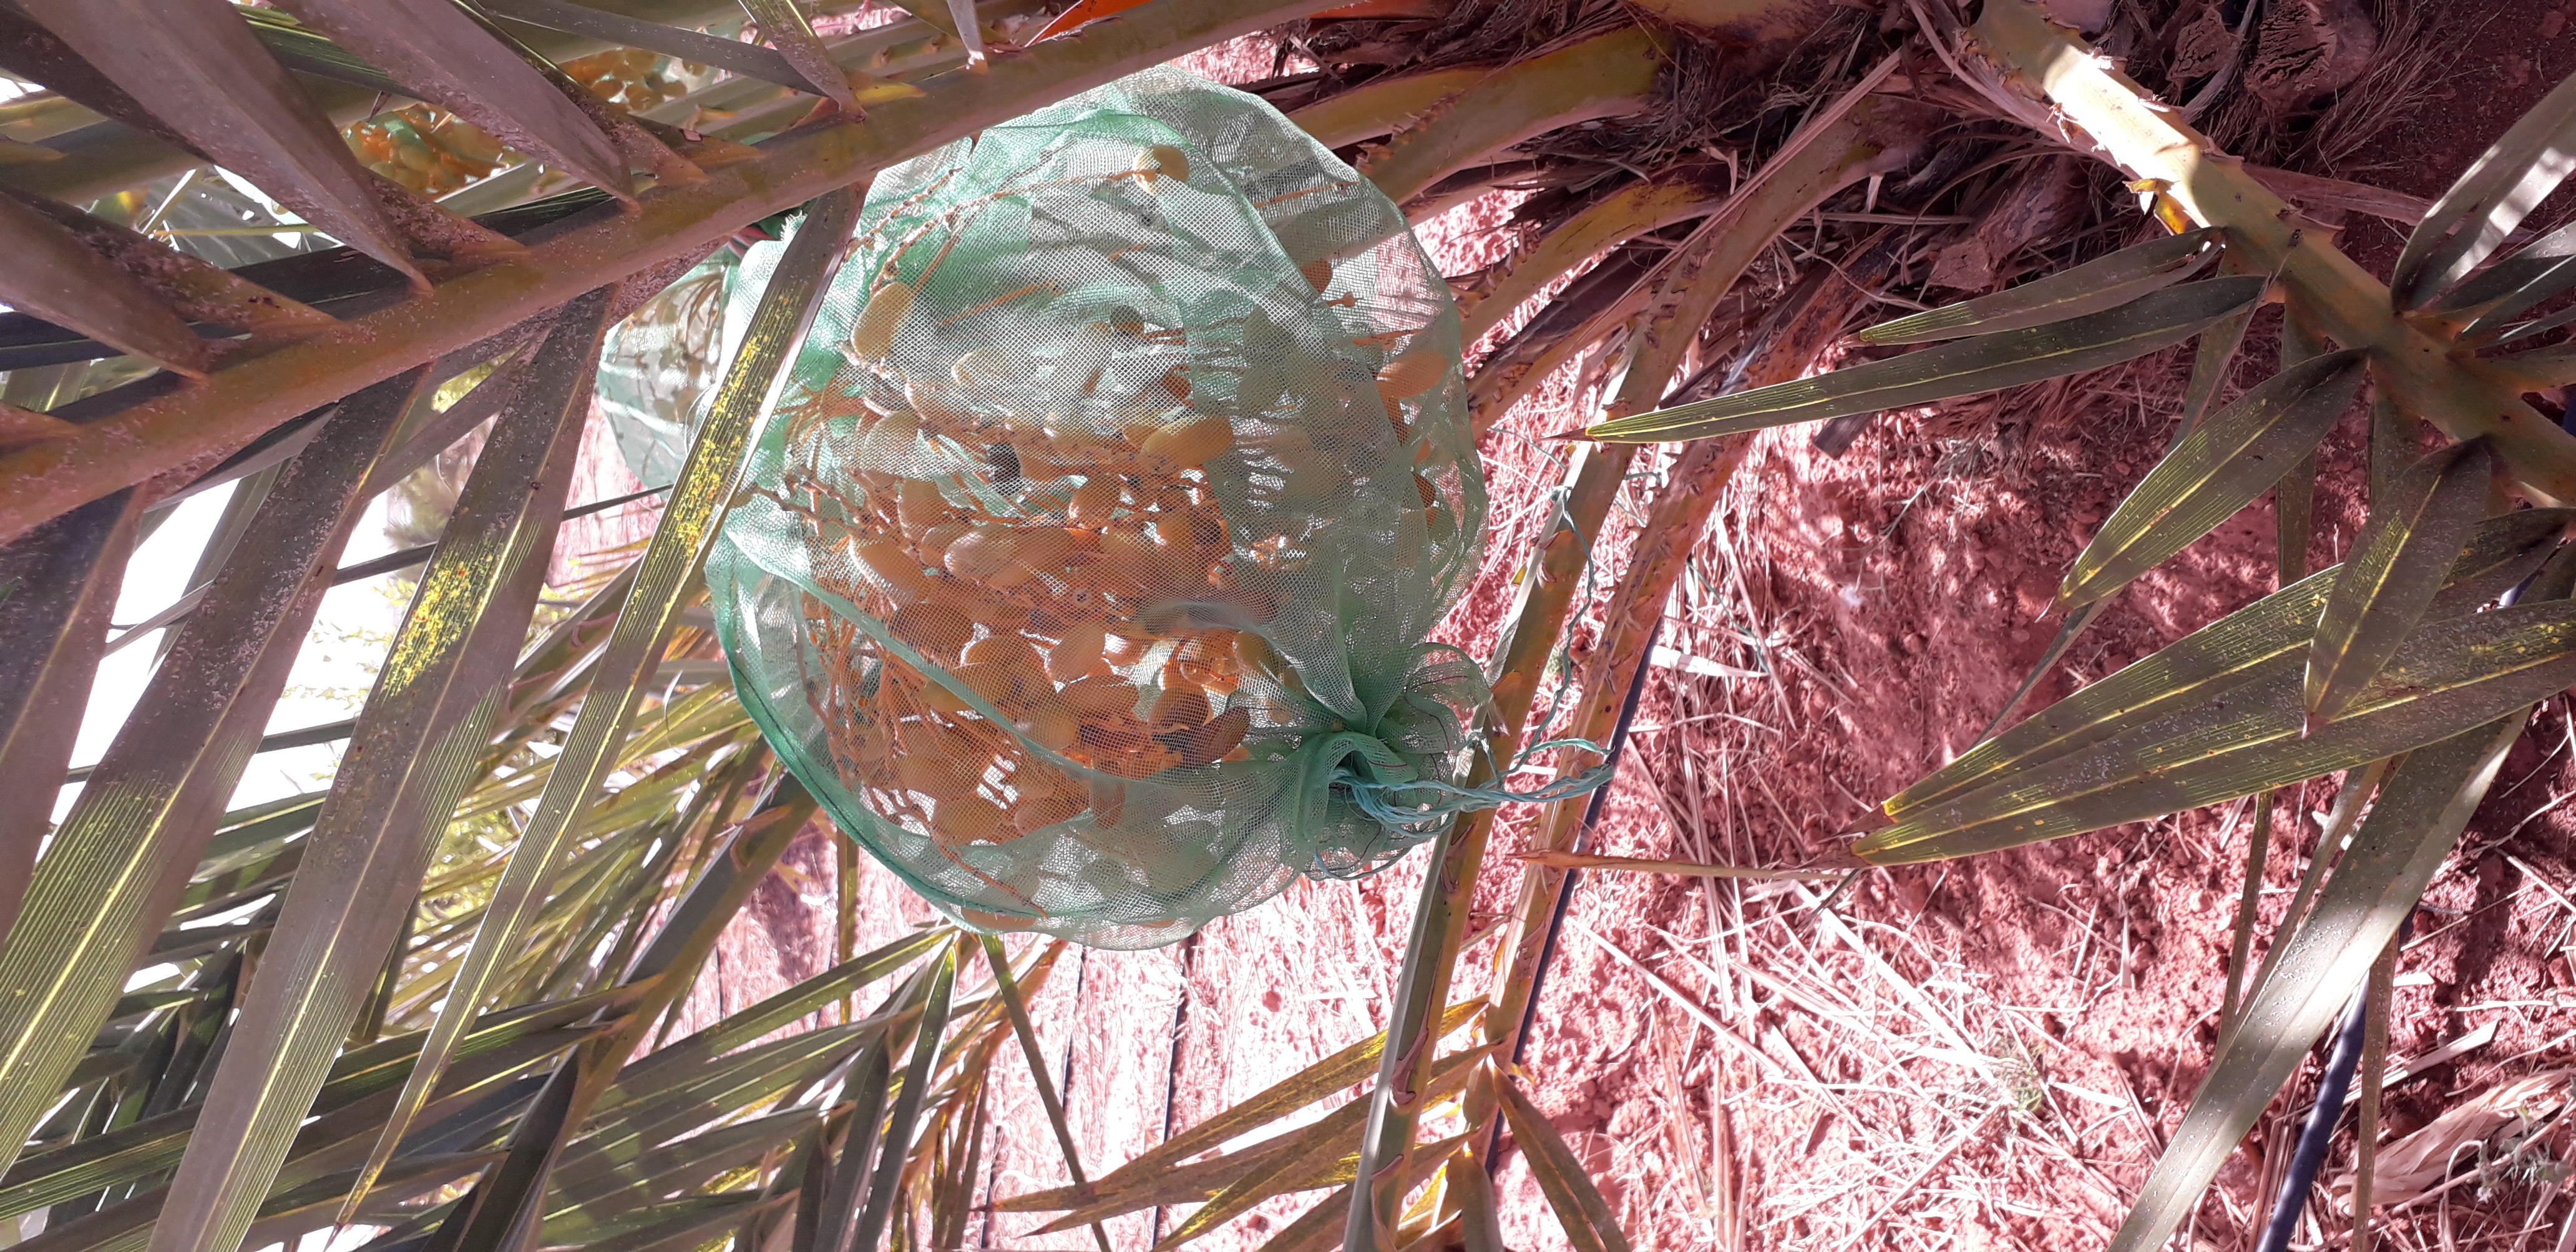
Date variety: kholt